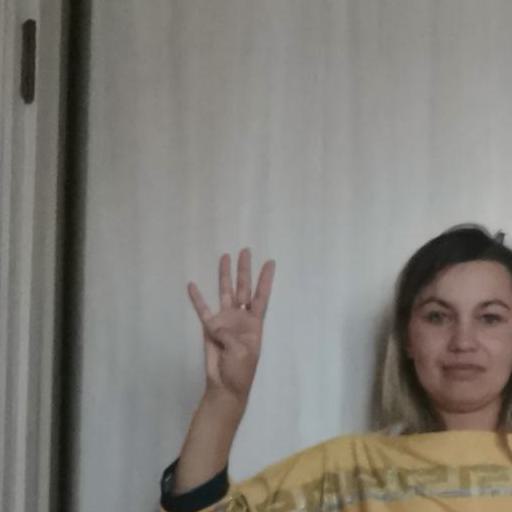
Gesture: four